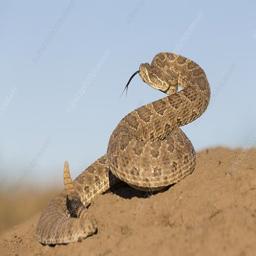
Animal: snakes